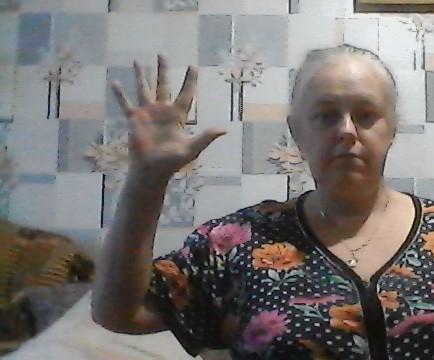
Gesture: palm